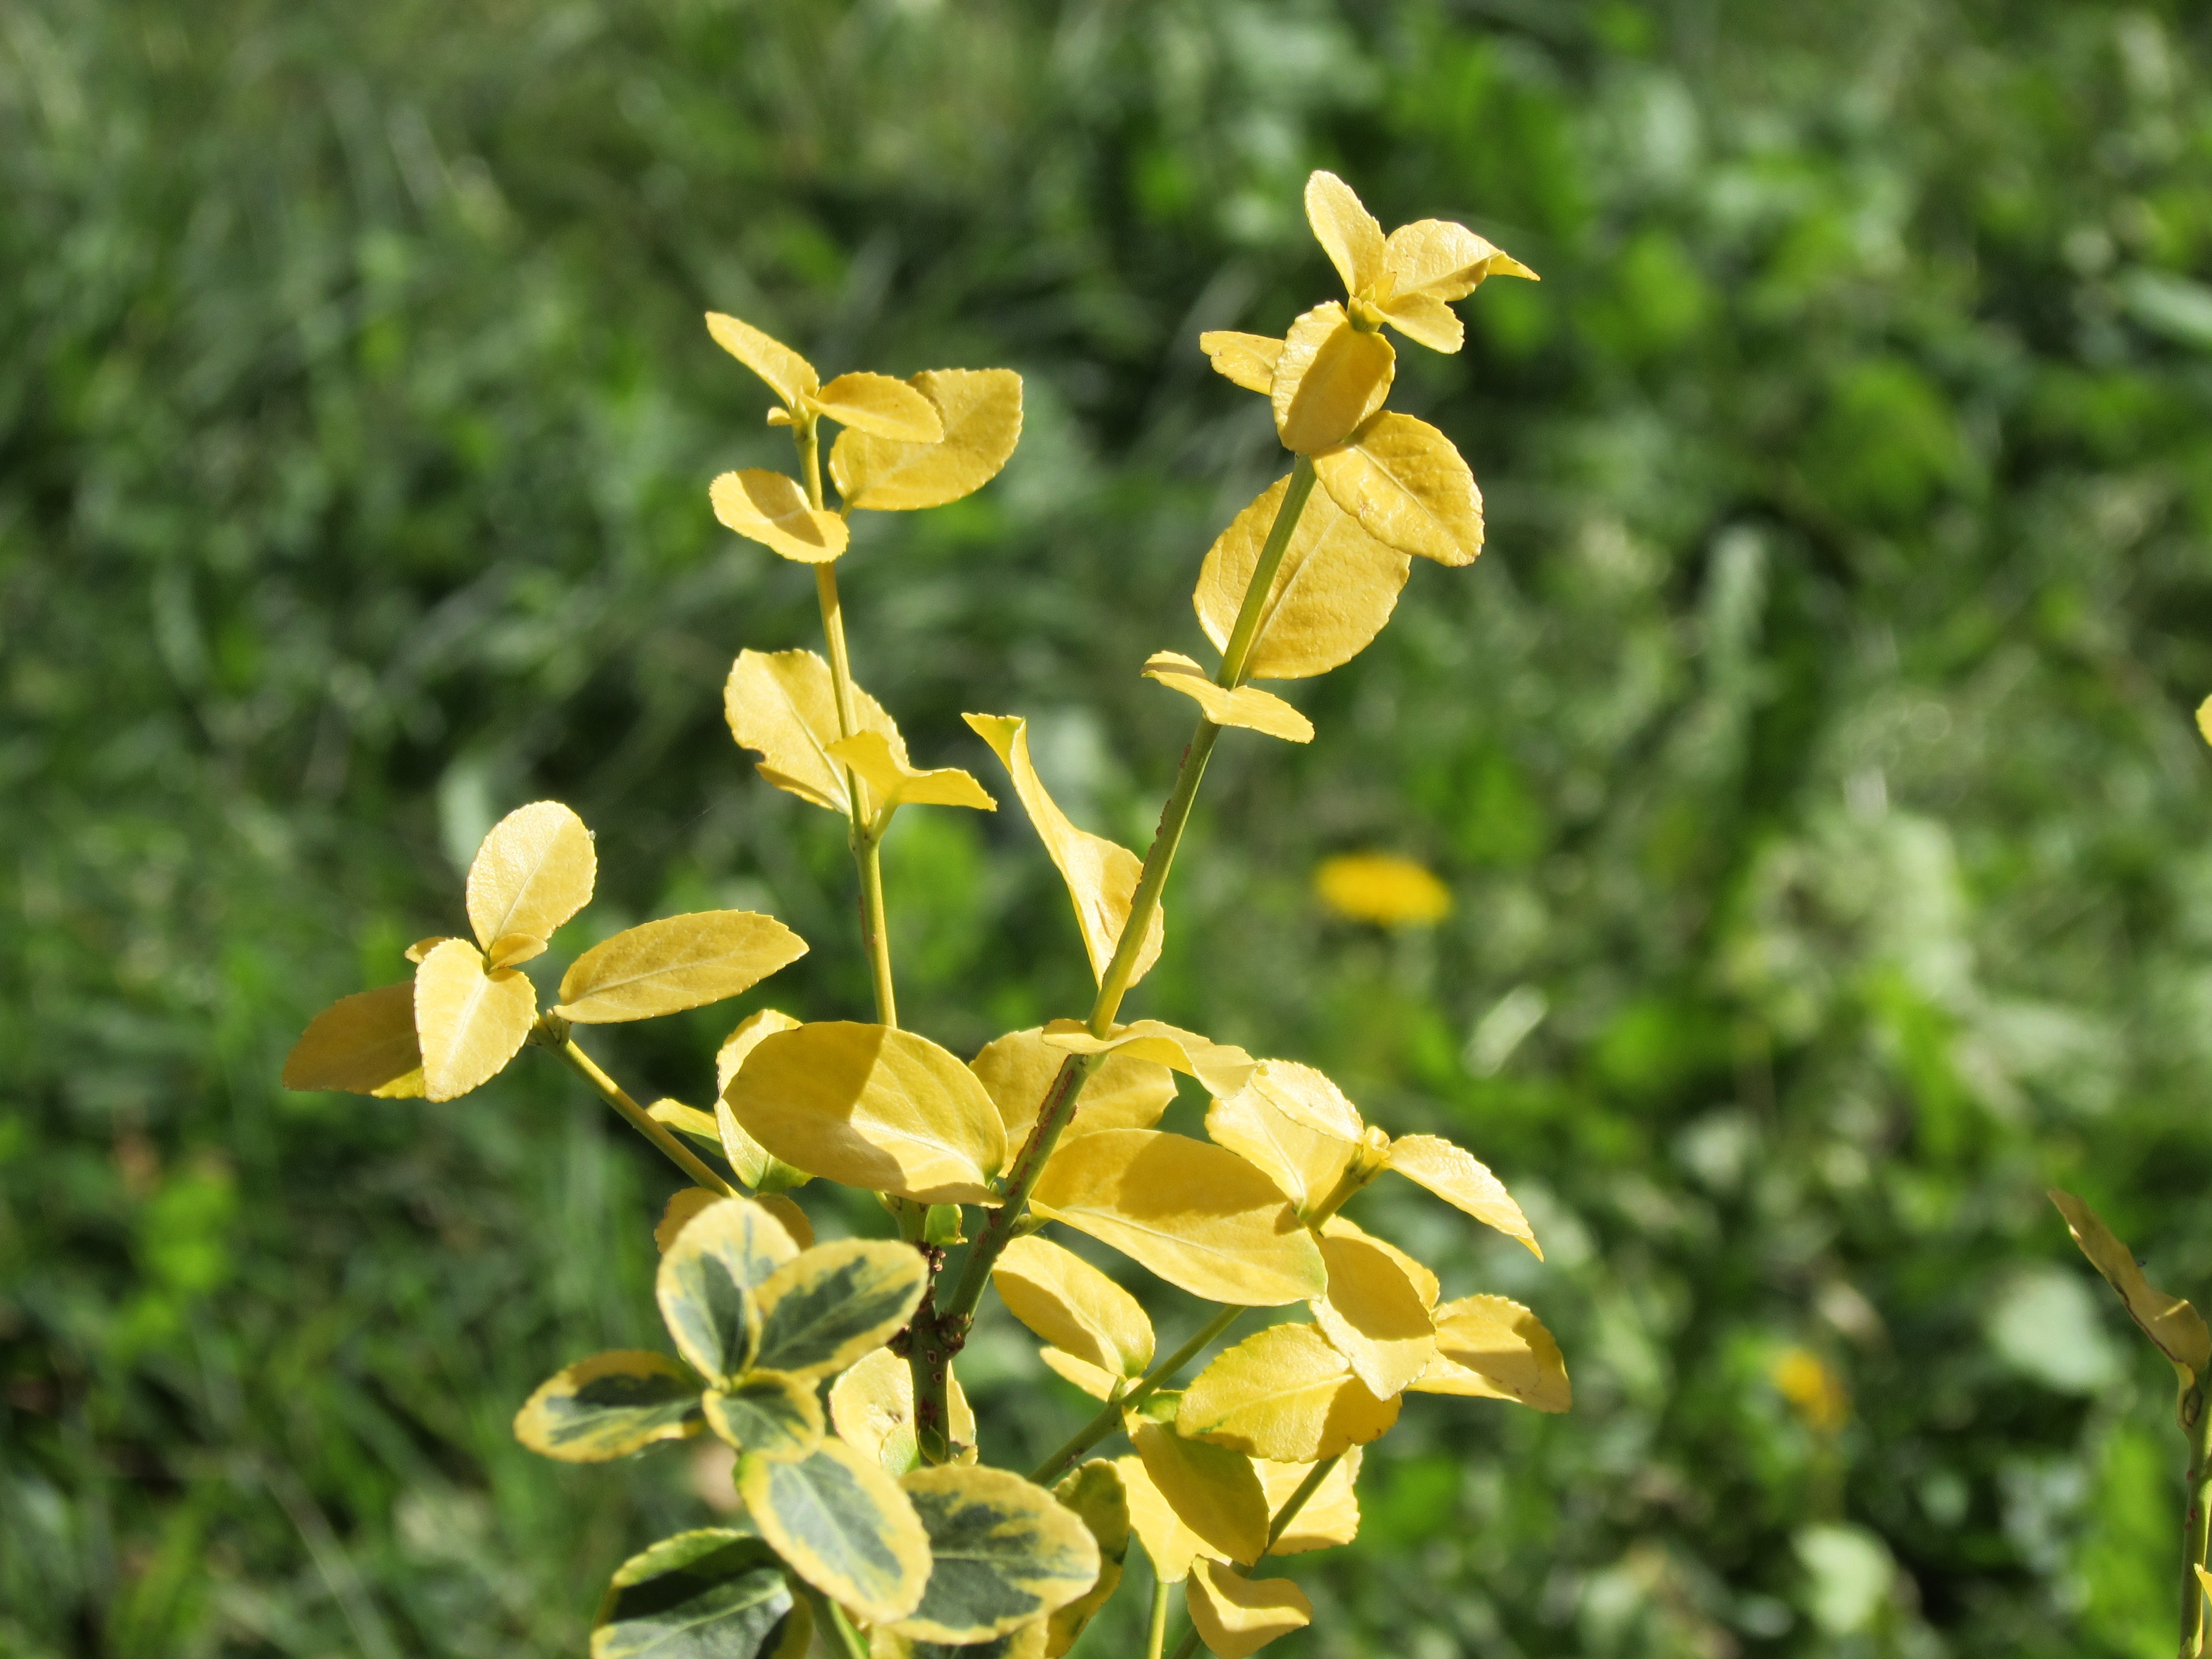
plant, flower, food, herb, produce, botany, yellow, flora, rapeseed, wildflower, leaves, shrub, flowering plant, verbascum, land plant, family car, schefflera